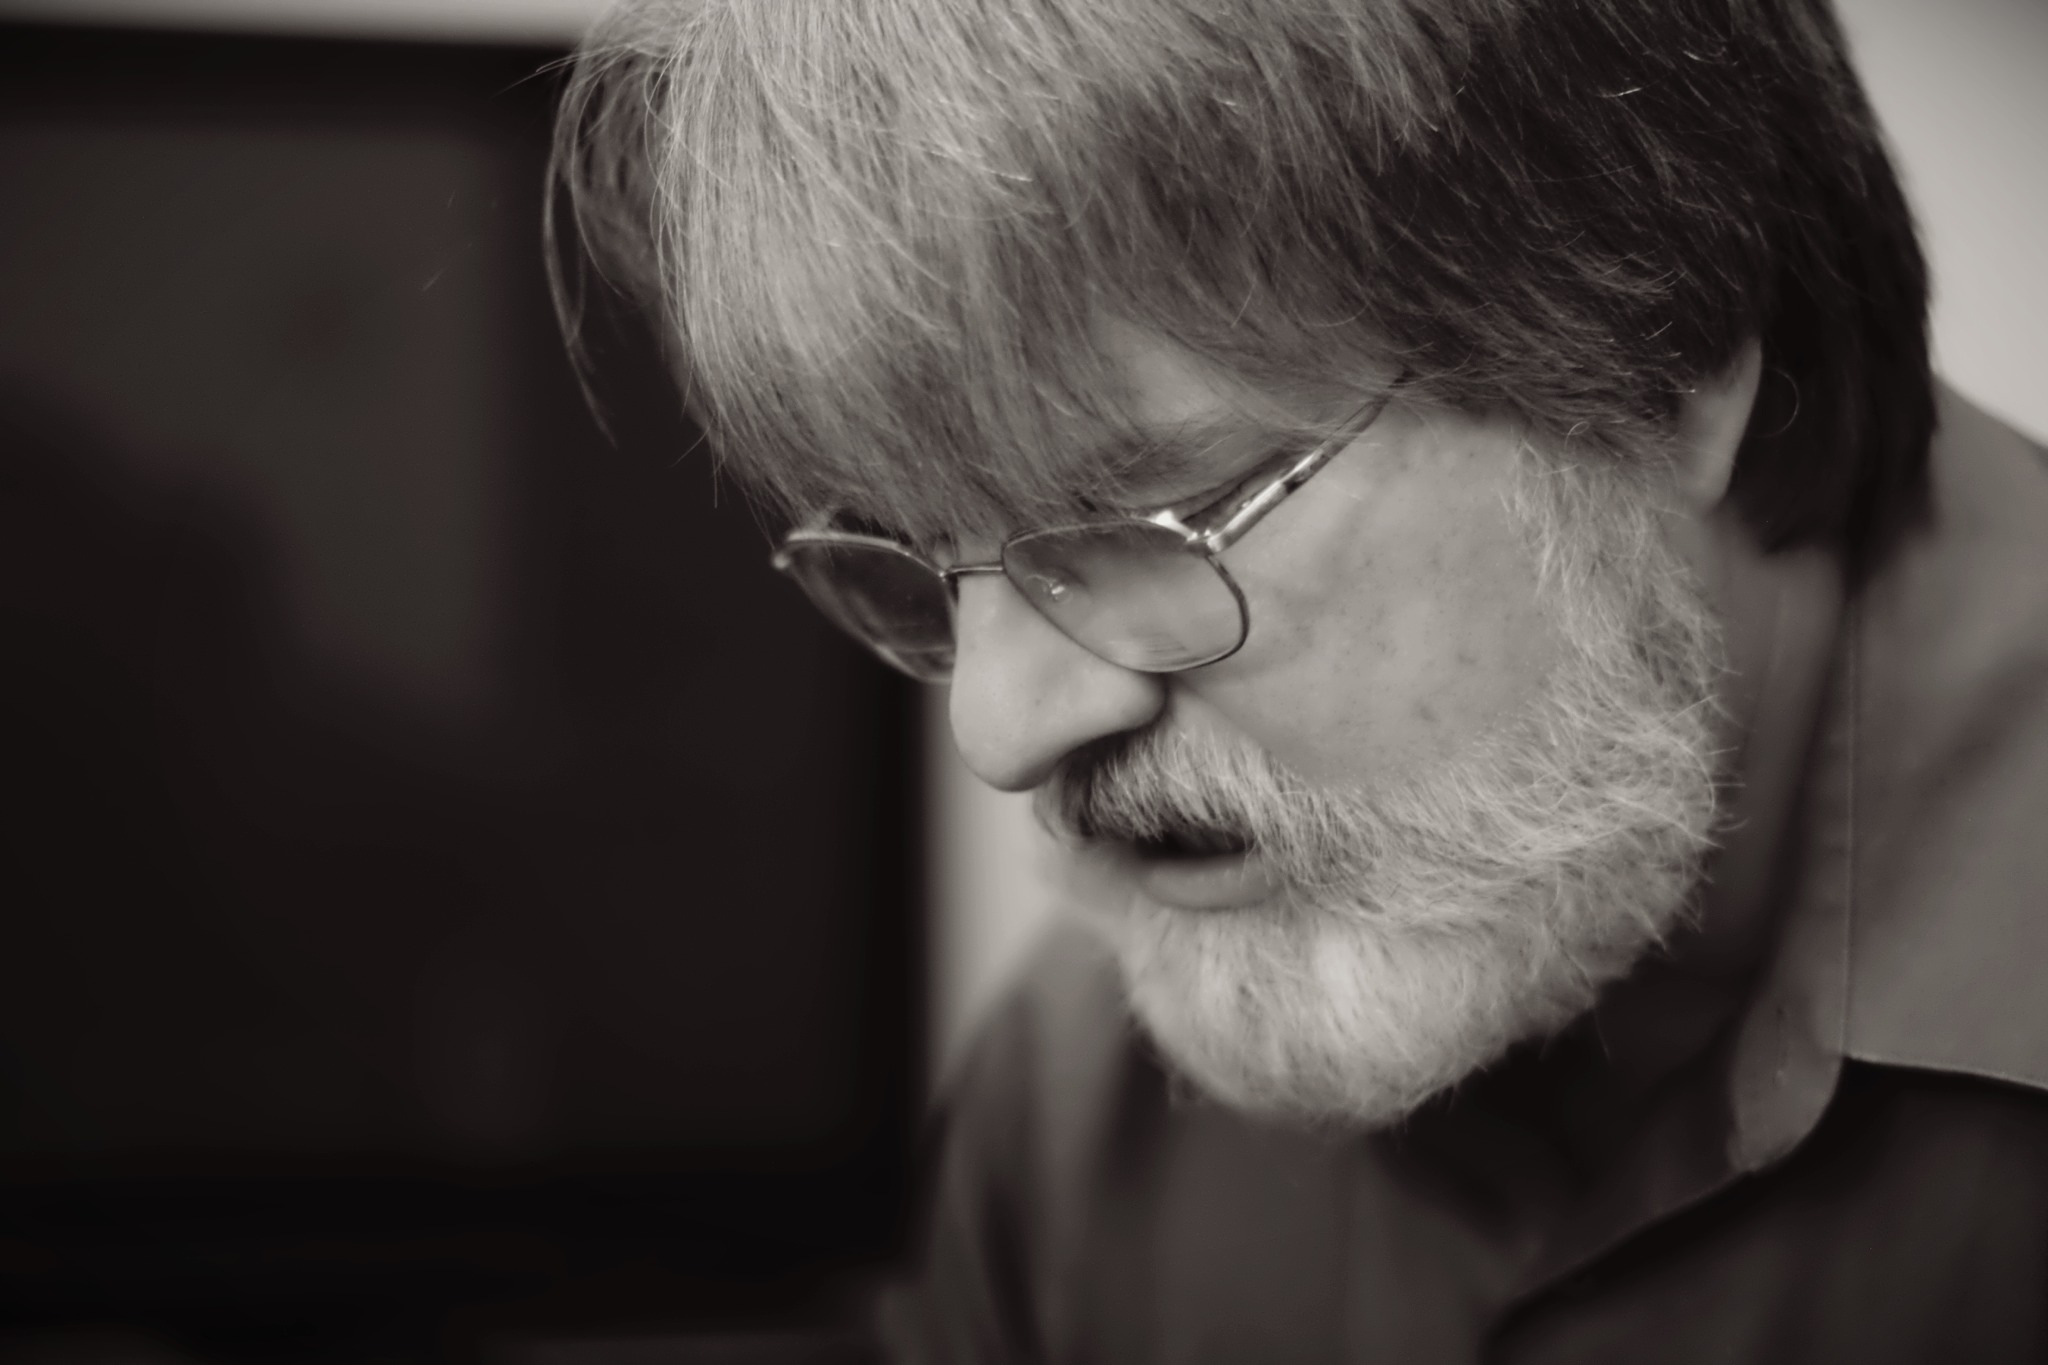
person, black and white, hair, white, portrait, black, monochrome, close up, bw, face, nose, eye, glasses, head, skin, organ, 2012366, emotion, interaction, sense, monochrome photography, facial hair, vision care